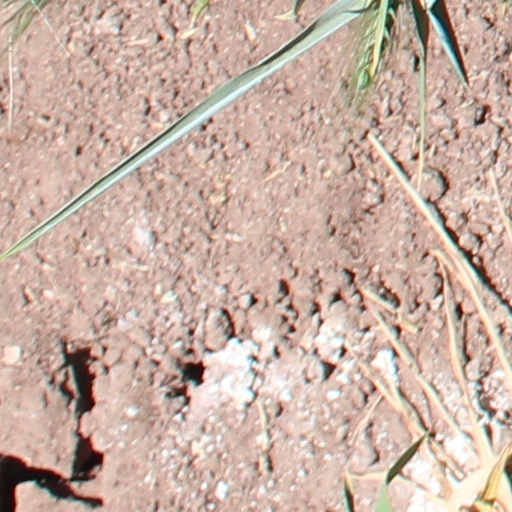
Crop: wheat